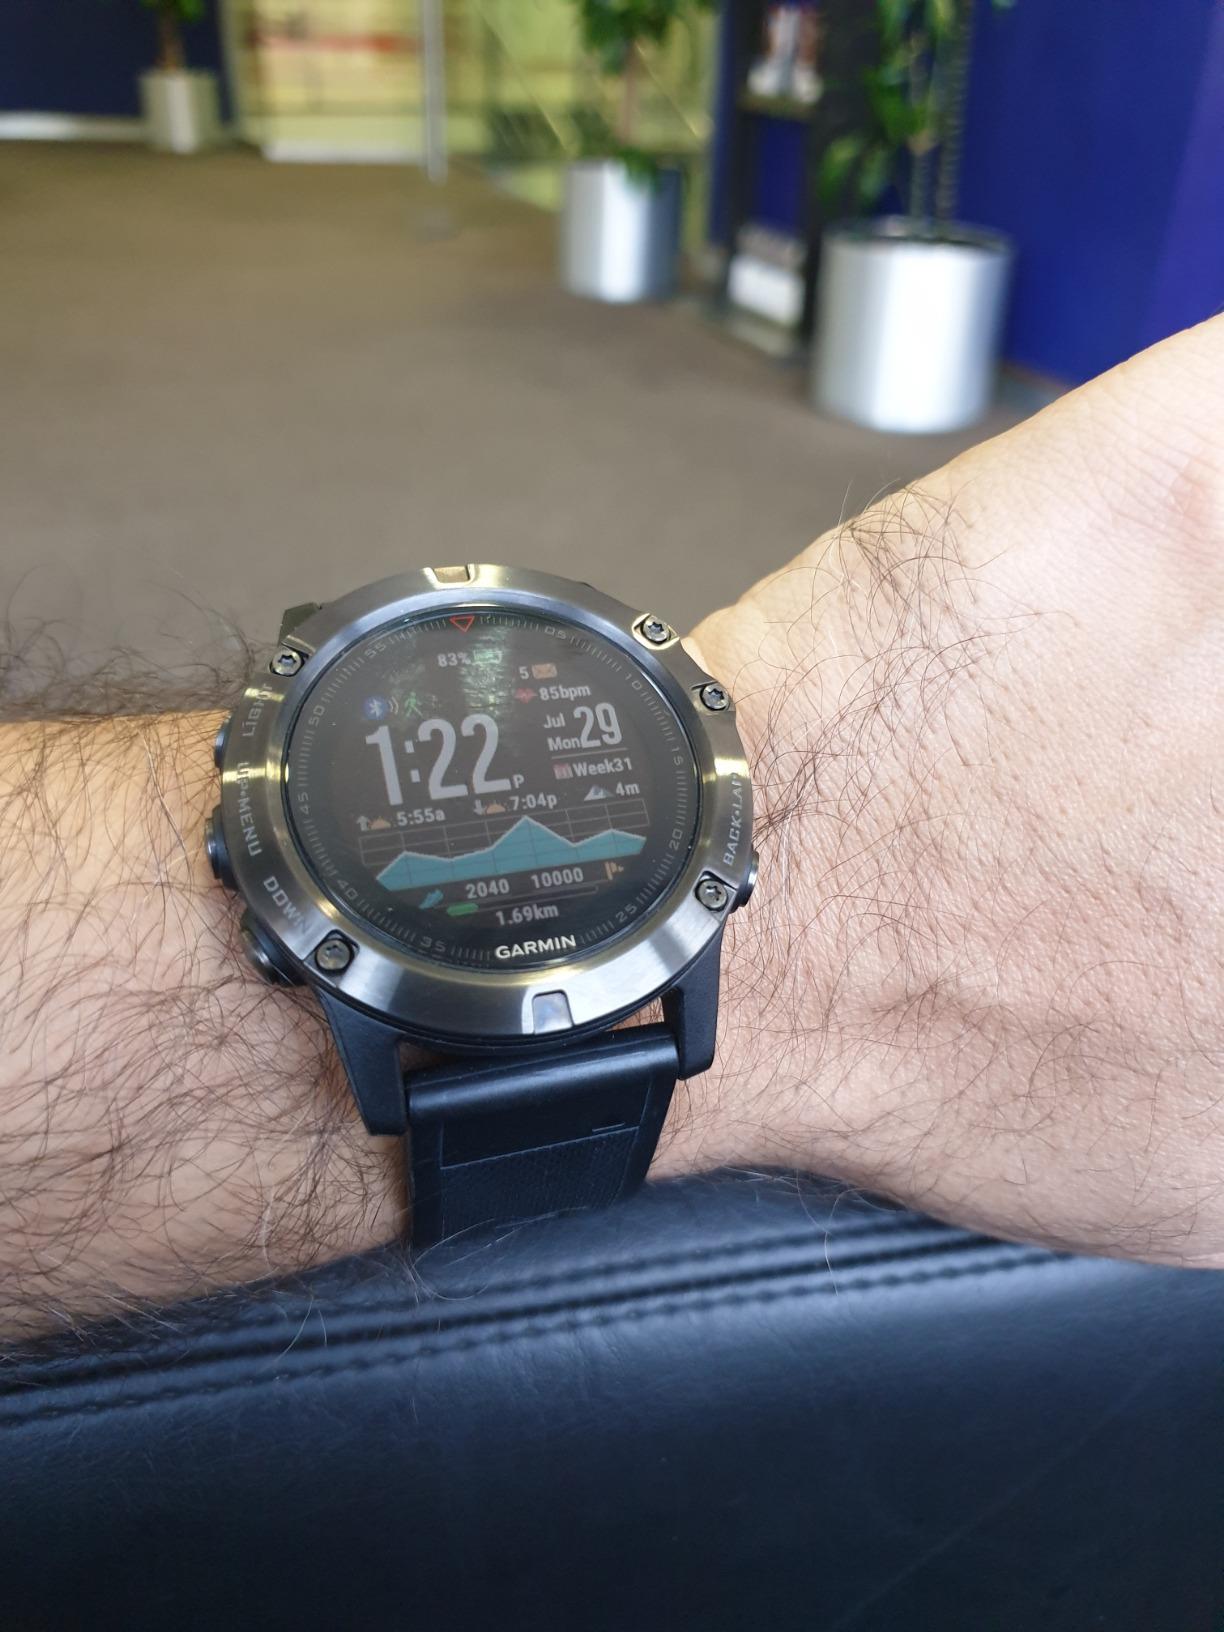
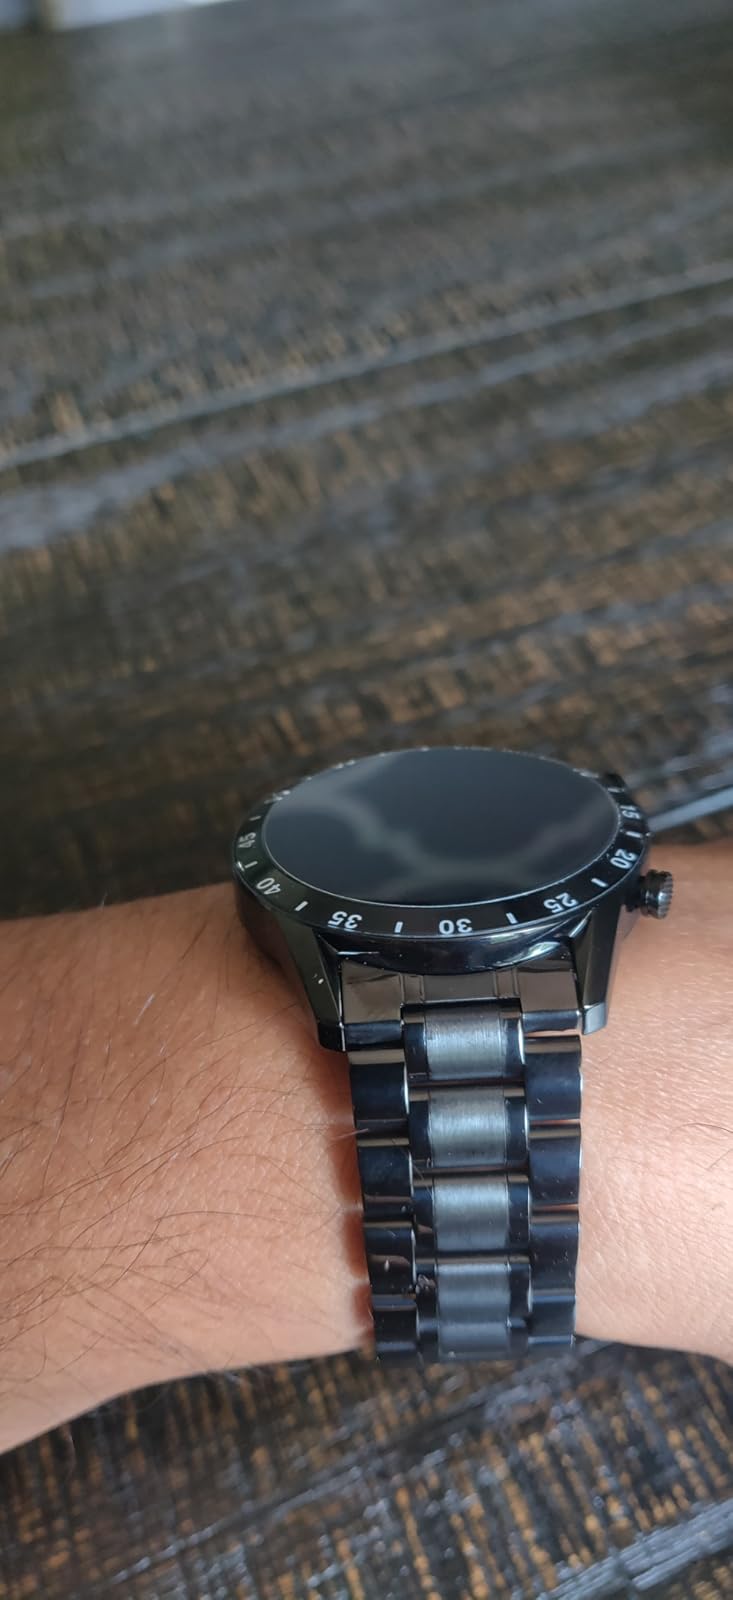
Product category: smartwatch
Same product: no